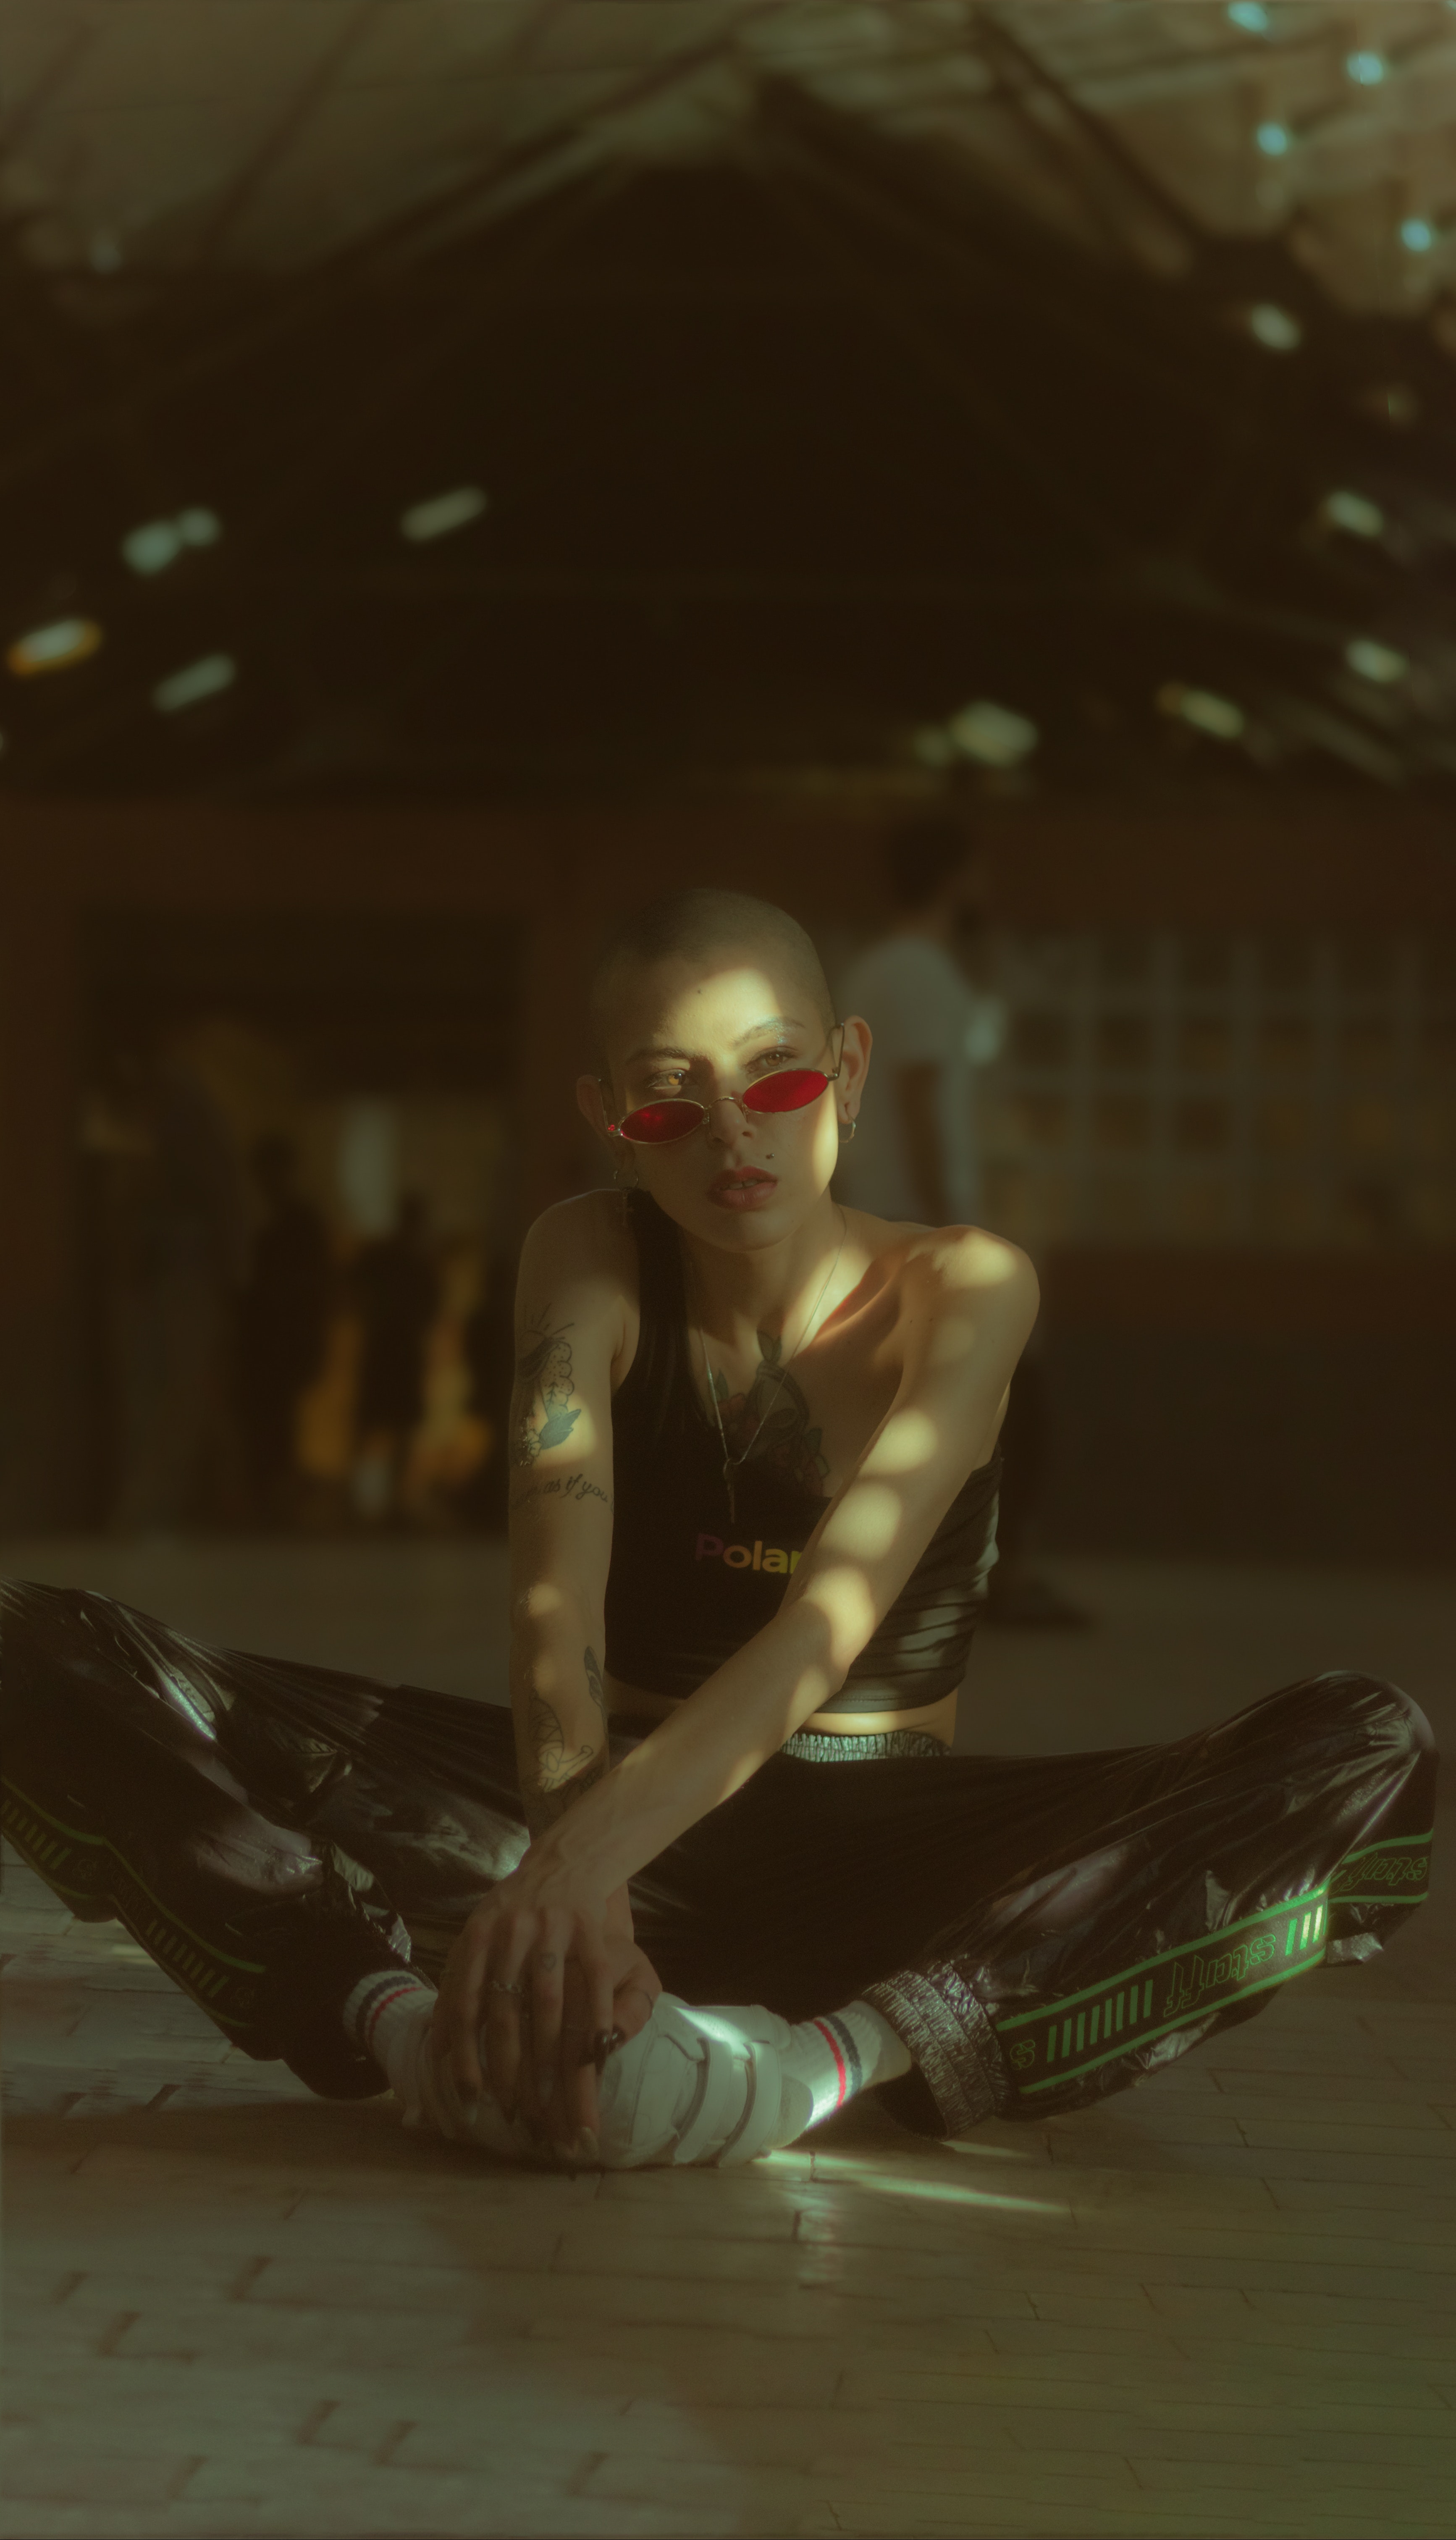
natural, flash photography, vision care, goggles, eyewear, performing arts, sunglasses, fashion design, human leg, event, entertainment, personal protective equipment, darkness, sitting, thigh, shadow, boot, performance art, reflection, backlighting, performance, midnight, fun, flooring, night, room, flesh, fictional character